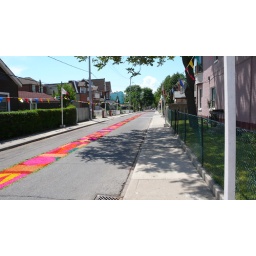
one street over from our house